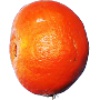
Label: Clementine 1